Shibani Dandekar

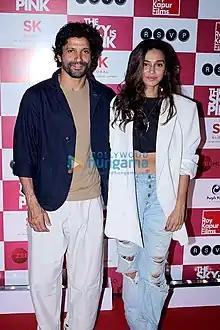
Akhtar with Farhan Akhtar in 2019

Akhtar was born in Pune as the eldest daughter into a Marathi family. Her father Shashidhar Dandekar is a theatre actor in Australia and her mother Sulabha Dandekar works in Qantas Airways, Australia. She has two sisters, Anusha Dandekar, an actress-singer working in Bollywood, and Apeksha Dandekar. Akhtar along with her sisters formed a music band named D-Major. Akhtar grew up in Australia and Africa for the majority of her childhood. She also holds an Overseas Citizenship of India card.